Yugoslav Wars

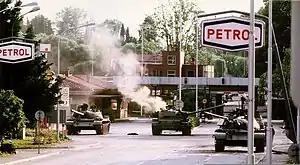
Ambushed JNA tanks near Nova Gorica, on the border with Italy

The state of Yugoslavia was created in the aftermath of World War I, and its population was mostly composed of South Slavic Christians, though the nation also had a substantial Muslim minority. Clear ethnic conflict between the Yugoslav peoples only became prominent in the 20th century, beginning with tensions over the constitution of the Kingdom of Serbs, Croats, and Slovenes in the early 1920s and escalating into violence between Serbs and Croats in the late 1920s after the assassination of Croatian politician Stjepan Radić. This nation lasted from 1918 to 1941, when it was invaded by the Axis powers during World War II, which provided support to the Croatian fascist Ustaše (founded in 1929), whose regime carried out the genocide of Serbs, Jews and Roma by executing people in concentration camps and committing other systematic and mass crimes inside its territory.